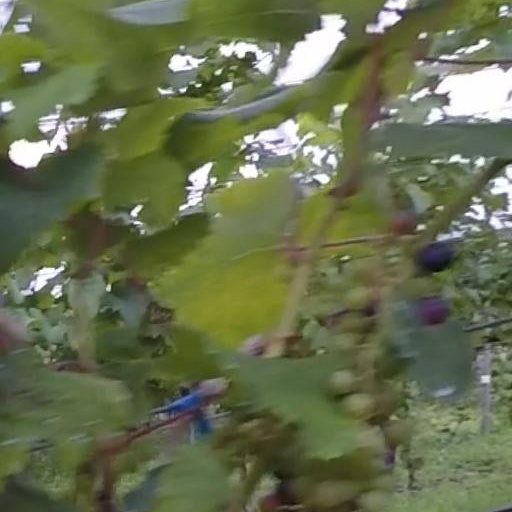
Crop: grape